Describe the emotion expressed in this image:  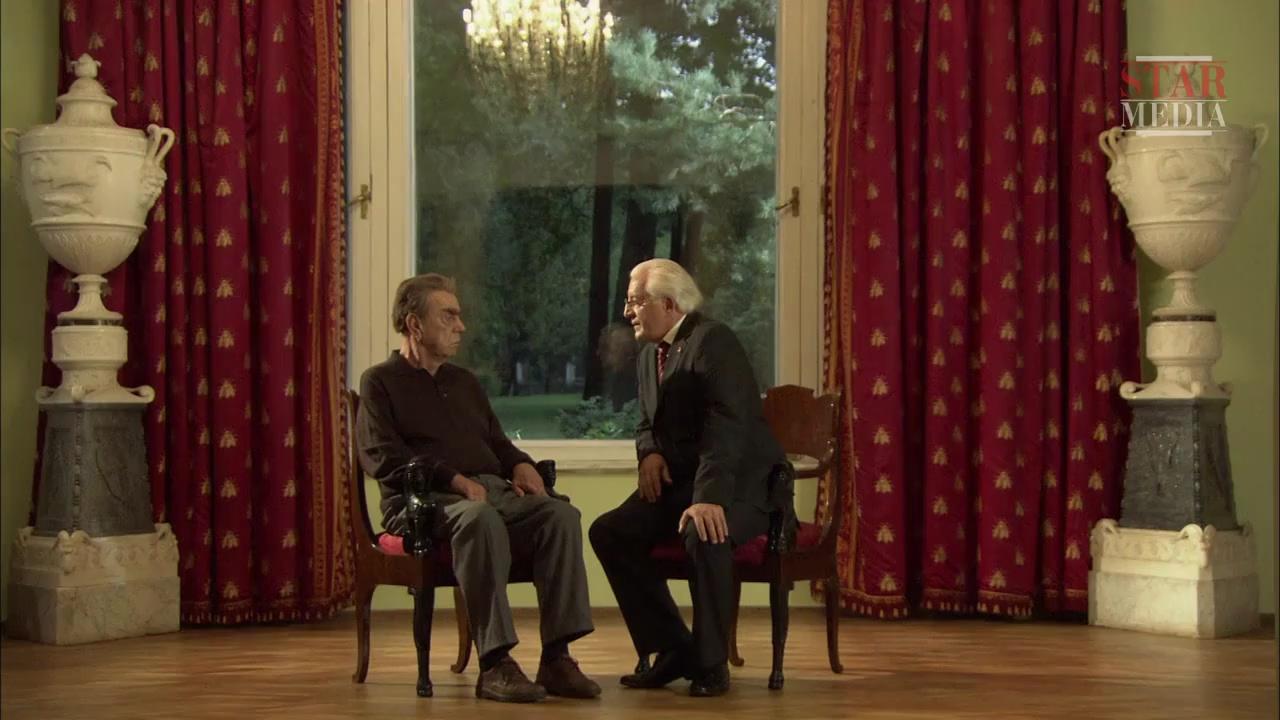
This person displays Suffering, valence and arousal with low intensity.